David F. Bice

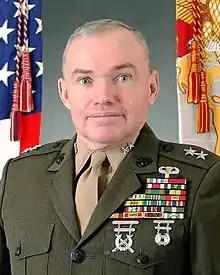
Major General David F. Bice

Major General David F. Bice is a retired Inspector General of the United States Marine Corps, formerly stationed in Washington, D.C. Bice retired from active duty in 2007 after over 36 years of service.